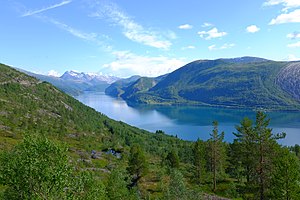
Leirfjorden (Sørfold)
Indre dele af Leirfjorden med Sommerset på den anden side af fjorden.
Indre dele af Leirfjorden med Sommerset på den anden side af fjorden.
Leirfjorden er en fjordarm af Sørfolda i Sørfold kommune i Nordland fylke i Norge. Den går 19 kilometer i nordøstlig retning fra indløbet mellem Styrkesneshaugen i nord og Stornesodden i syd. Ved Kobbhammarnes deler fjorden sig i en nordlig arm, Kobbelvvågen, og en sydlig arm, Sørfjorden, som hver har en lengde på knap to kilometer.